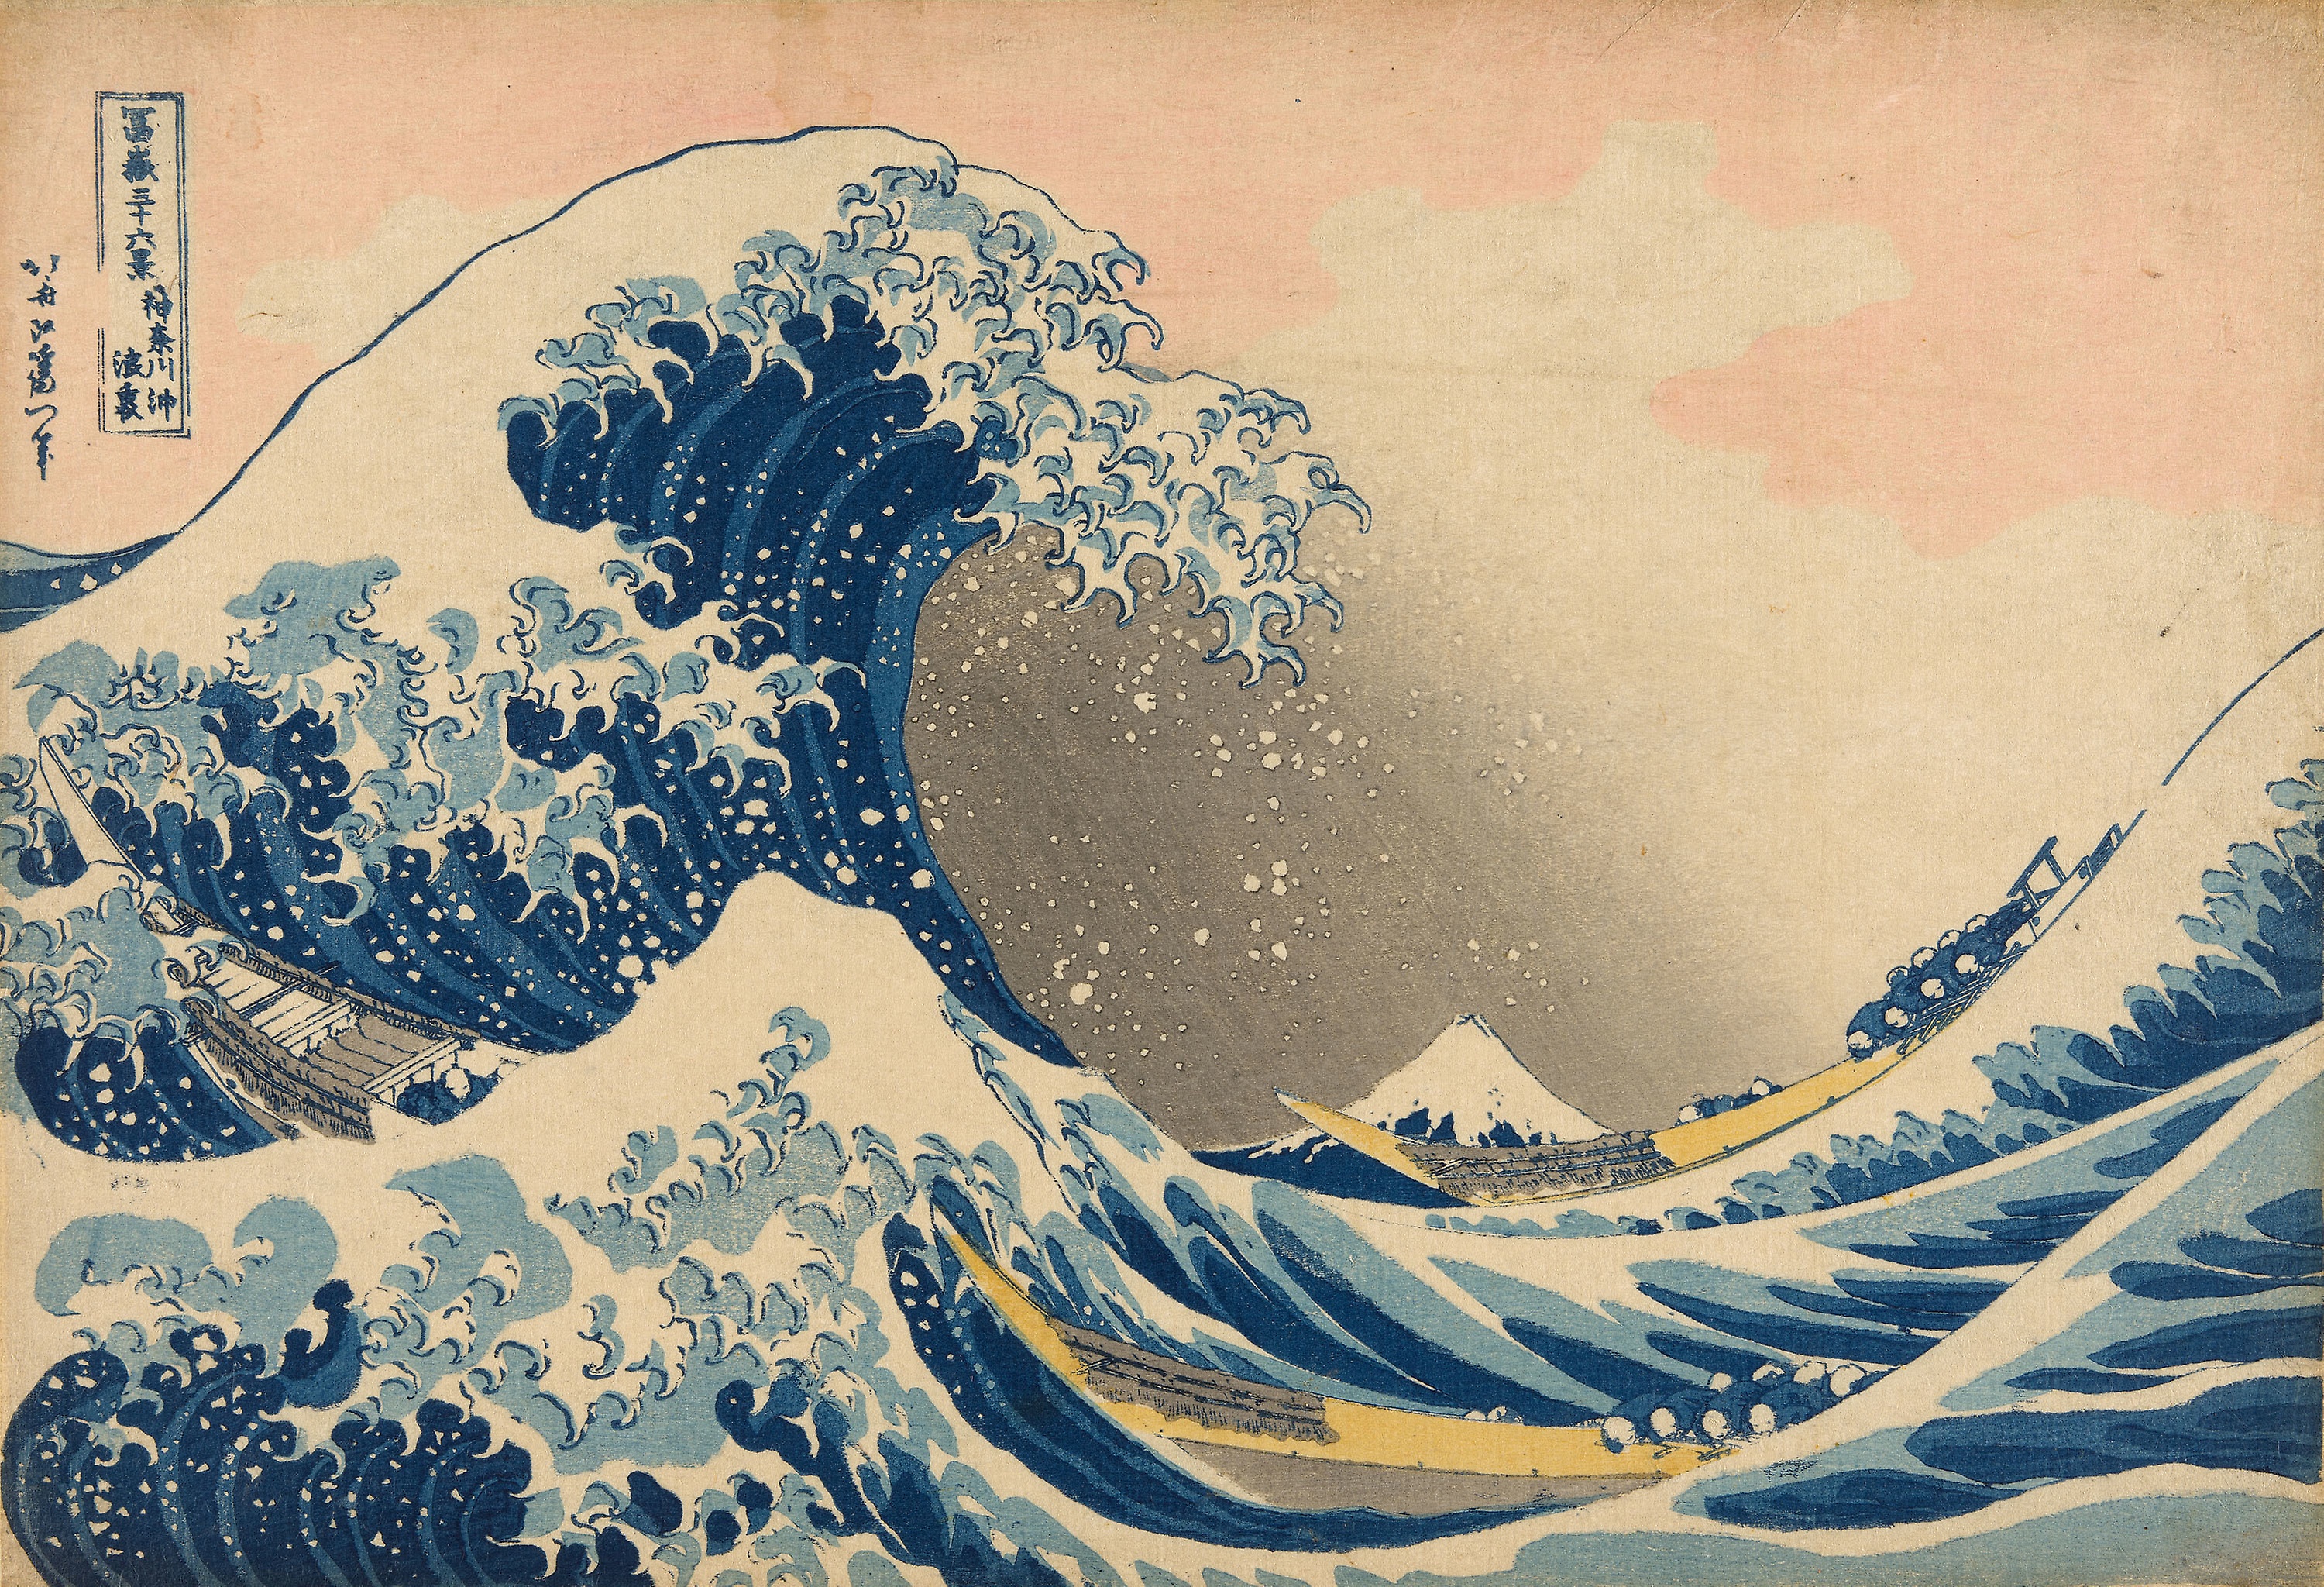
sky, water resources, art, water, visual arts, illustration, painting, stock photography, computer wallpaper, font